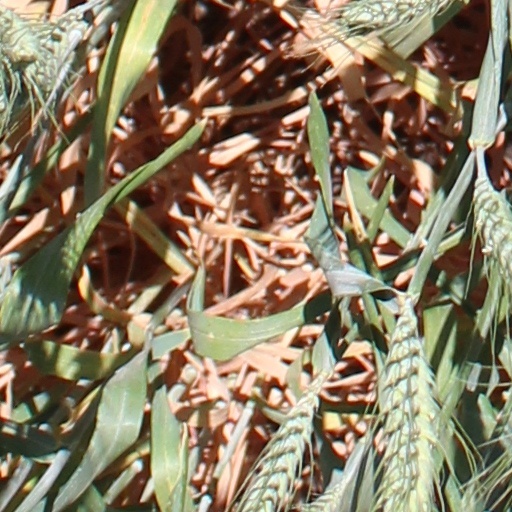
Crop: wheat